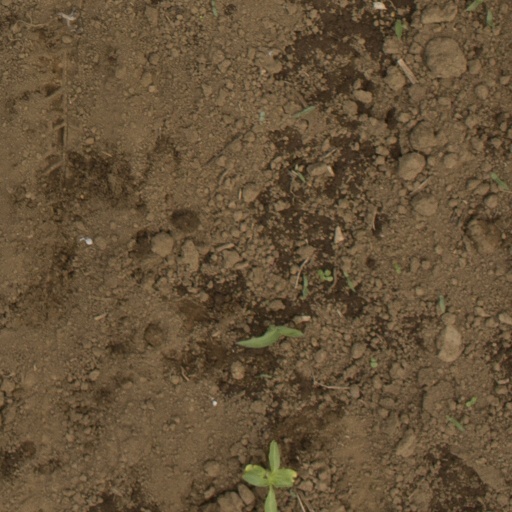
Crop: Jerusalem artichoke